Paderborn University

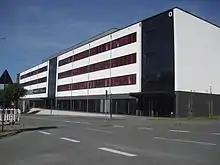
Paderborn-Universität-Gebäude O.

Paderborn University is a public research university in Paderborn, North Rhine-Westphalia, Germany. It was founded in 1972 and 20,308 students were enrolled at the university in the winter semester 2016/2017 in 62 different degree programmes.